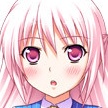
Portrait style: Anime Portrait